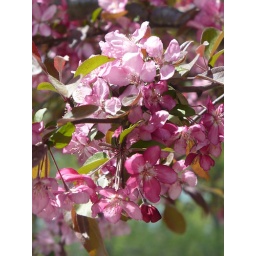
The crab apple tree in front of my house in full bloom